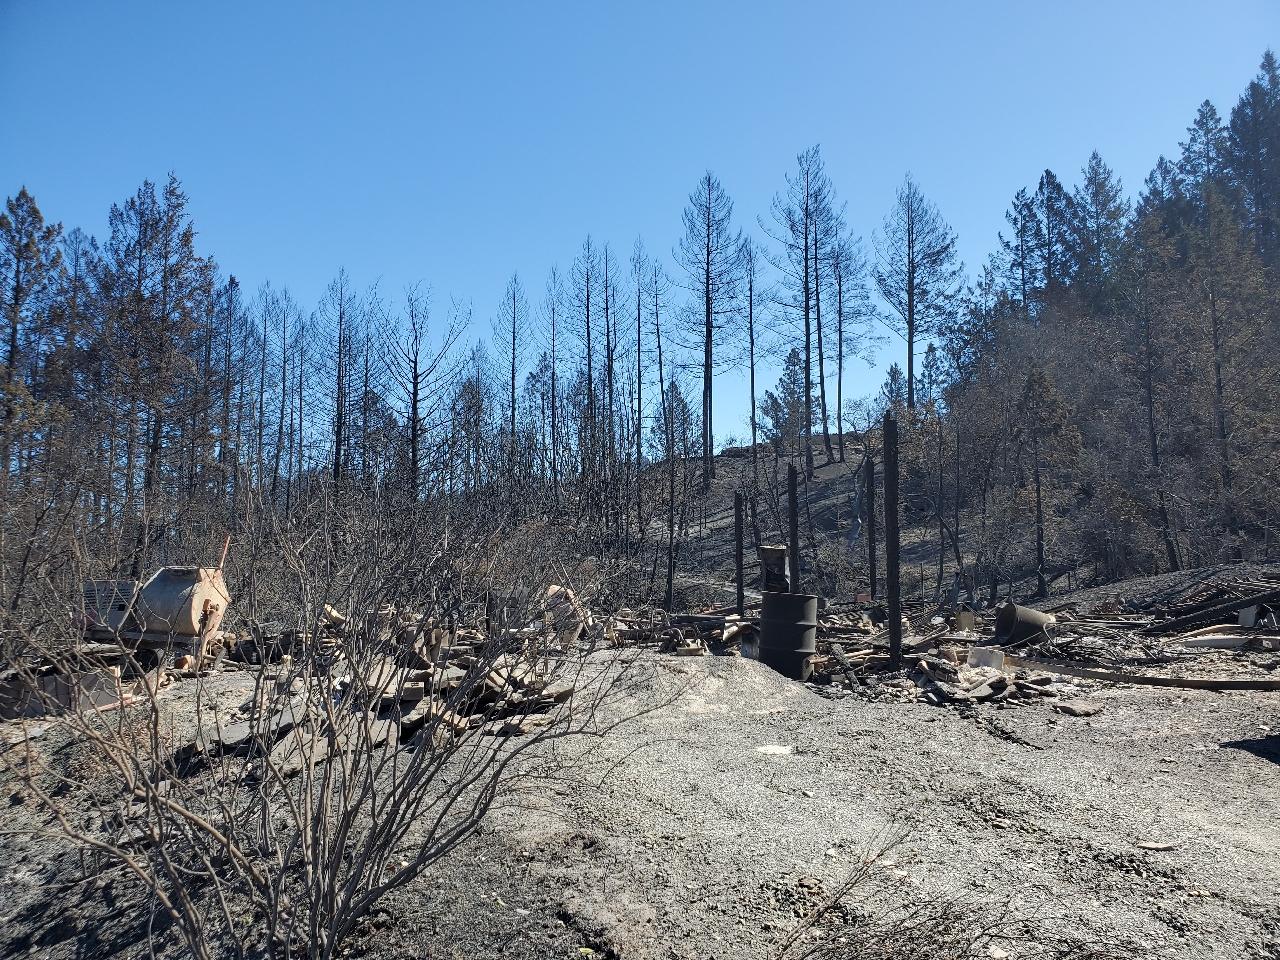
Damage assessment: destroyed